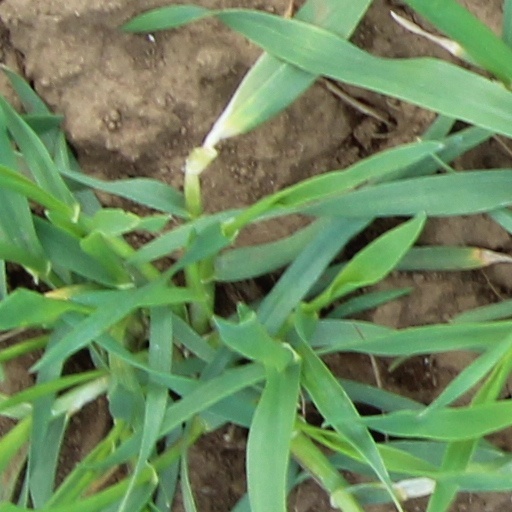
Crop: wheat